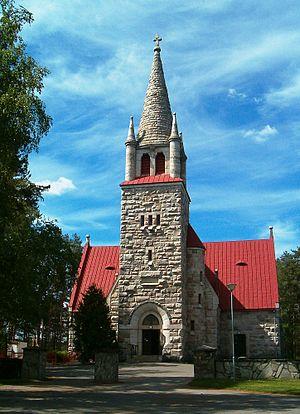
Nilsiä est un quartier de Kuopio en Finlande.
L'église de Nilsiä est une église luthérienne située dans le quartier de Nilsiä à Kuopio en Finlande.
Le style romantique national, appelé aussi Modern style nordique, a été un style architectural des pays nordiques et de la région de Saint-Pétersbourg qui fut une manifestation de la mouvance nationaliste romantique du XIXᵉ et XXᵉ siècles.